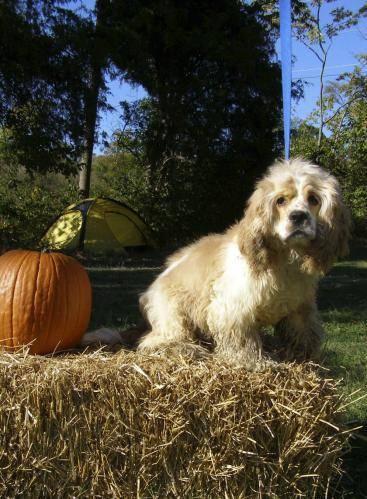
dog